Nintendo Entertainment System models

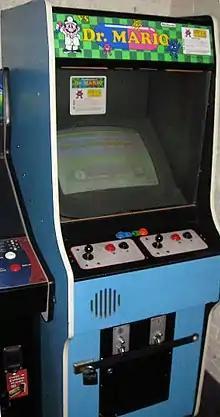
A VS. Dr. Mario cabinet

The is an arcade system developed and marketed by Nintendo. The system, introduced in March 1984 across the United States, Europe, and Japan with the release of "Vs. Tennis", was intended as a successor to the Nintendo-Pak conversion kits used for games such as "Mario Bros." and "Donkey Kong 3"; based on Famicom hardware, it was also designed as a way to introduce Famicom games to the general public in the United States without committing to a general release, which retailers were hesitant in doing so due to the lingering fallout from the video game crash the year before.